Laid edges

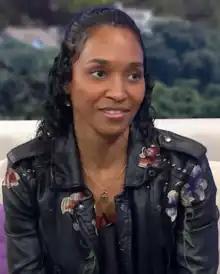
Rozonda Thomas, aka TLC's Chilli, with laid edges

Laid edges, also called slayed edges or swooped edges, refers to a style of arranging the fine "baby hairs" at the edge of the hairline into flat, decorative waves or swirls. The style is sometimes referred to as simply baby hairs, and originates with African-American fashions of the 1990s.